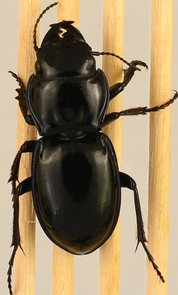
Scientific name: Pasimachus elongatus
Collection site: Central Plains Experimental Range NEON (CPER), plot CPER_009